Marie Wiegmann

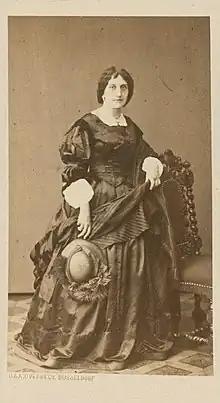
Marie Wiegmann by G. & A. Overbeck (firm), c. 1868

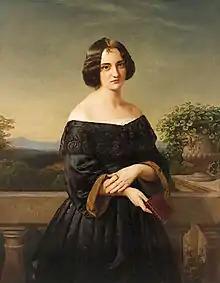
Marie Wiegmann by Karl Ferdinand Sohn, 1843

Marie Elisabeth Wiegmann (7 November 1820 – 4 December 1893) née Hancke, was a German genre and portrait painter who worked in Britain, Germany, and the Netherlands. She studied under artists Karl Ferdinand Sohn and Hermann Stilke. She was a celebrated painter throughout her more than 50-year career.